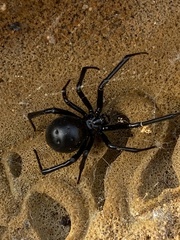
Species: Lactrodectus_hesperus